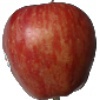
Label: Apple Red 1